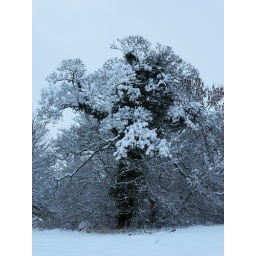
fish pond lane tree above pond